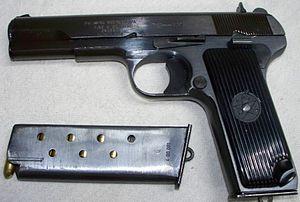
Produit à Kragujevac par la manufacture Zastava, le Zastava M57TT est une copie du Tokarev TT 33 en 7,62mm Tokarev auquel on a adjoint un chargeur de 9 coups au lieu de 8.